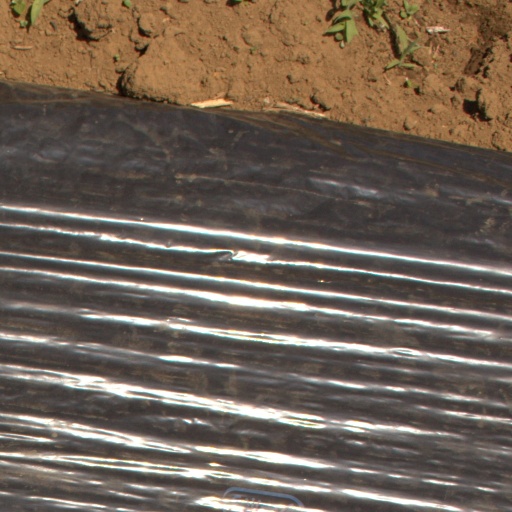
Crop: Jerusalem artichoke